Mashtots Park Movement

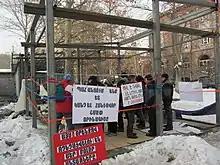
Kiosk carcass during the Mashtots Park Movement of 2012

Soon a concrete-mixing vehicle tried to enter Mashtots park to deliver concrete to the construction site. About 40 activists blocked the way of the truck to prevent it from reaching its destination, and the truck had to return because the concrete had become useless in the cold.